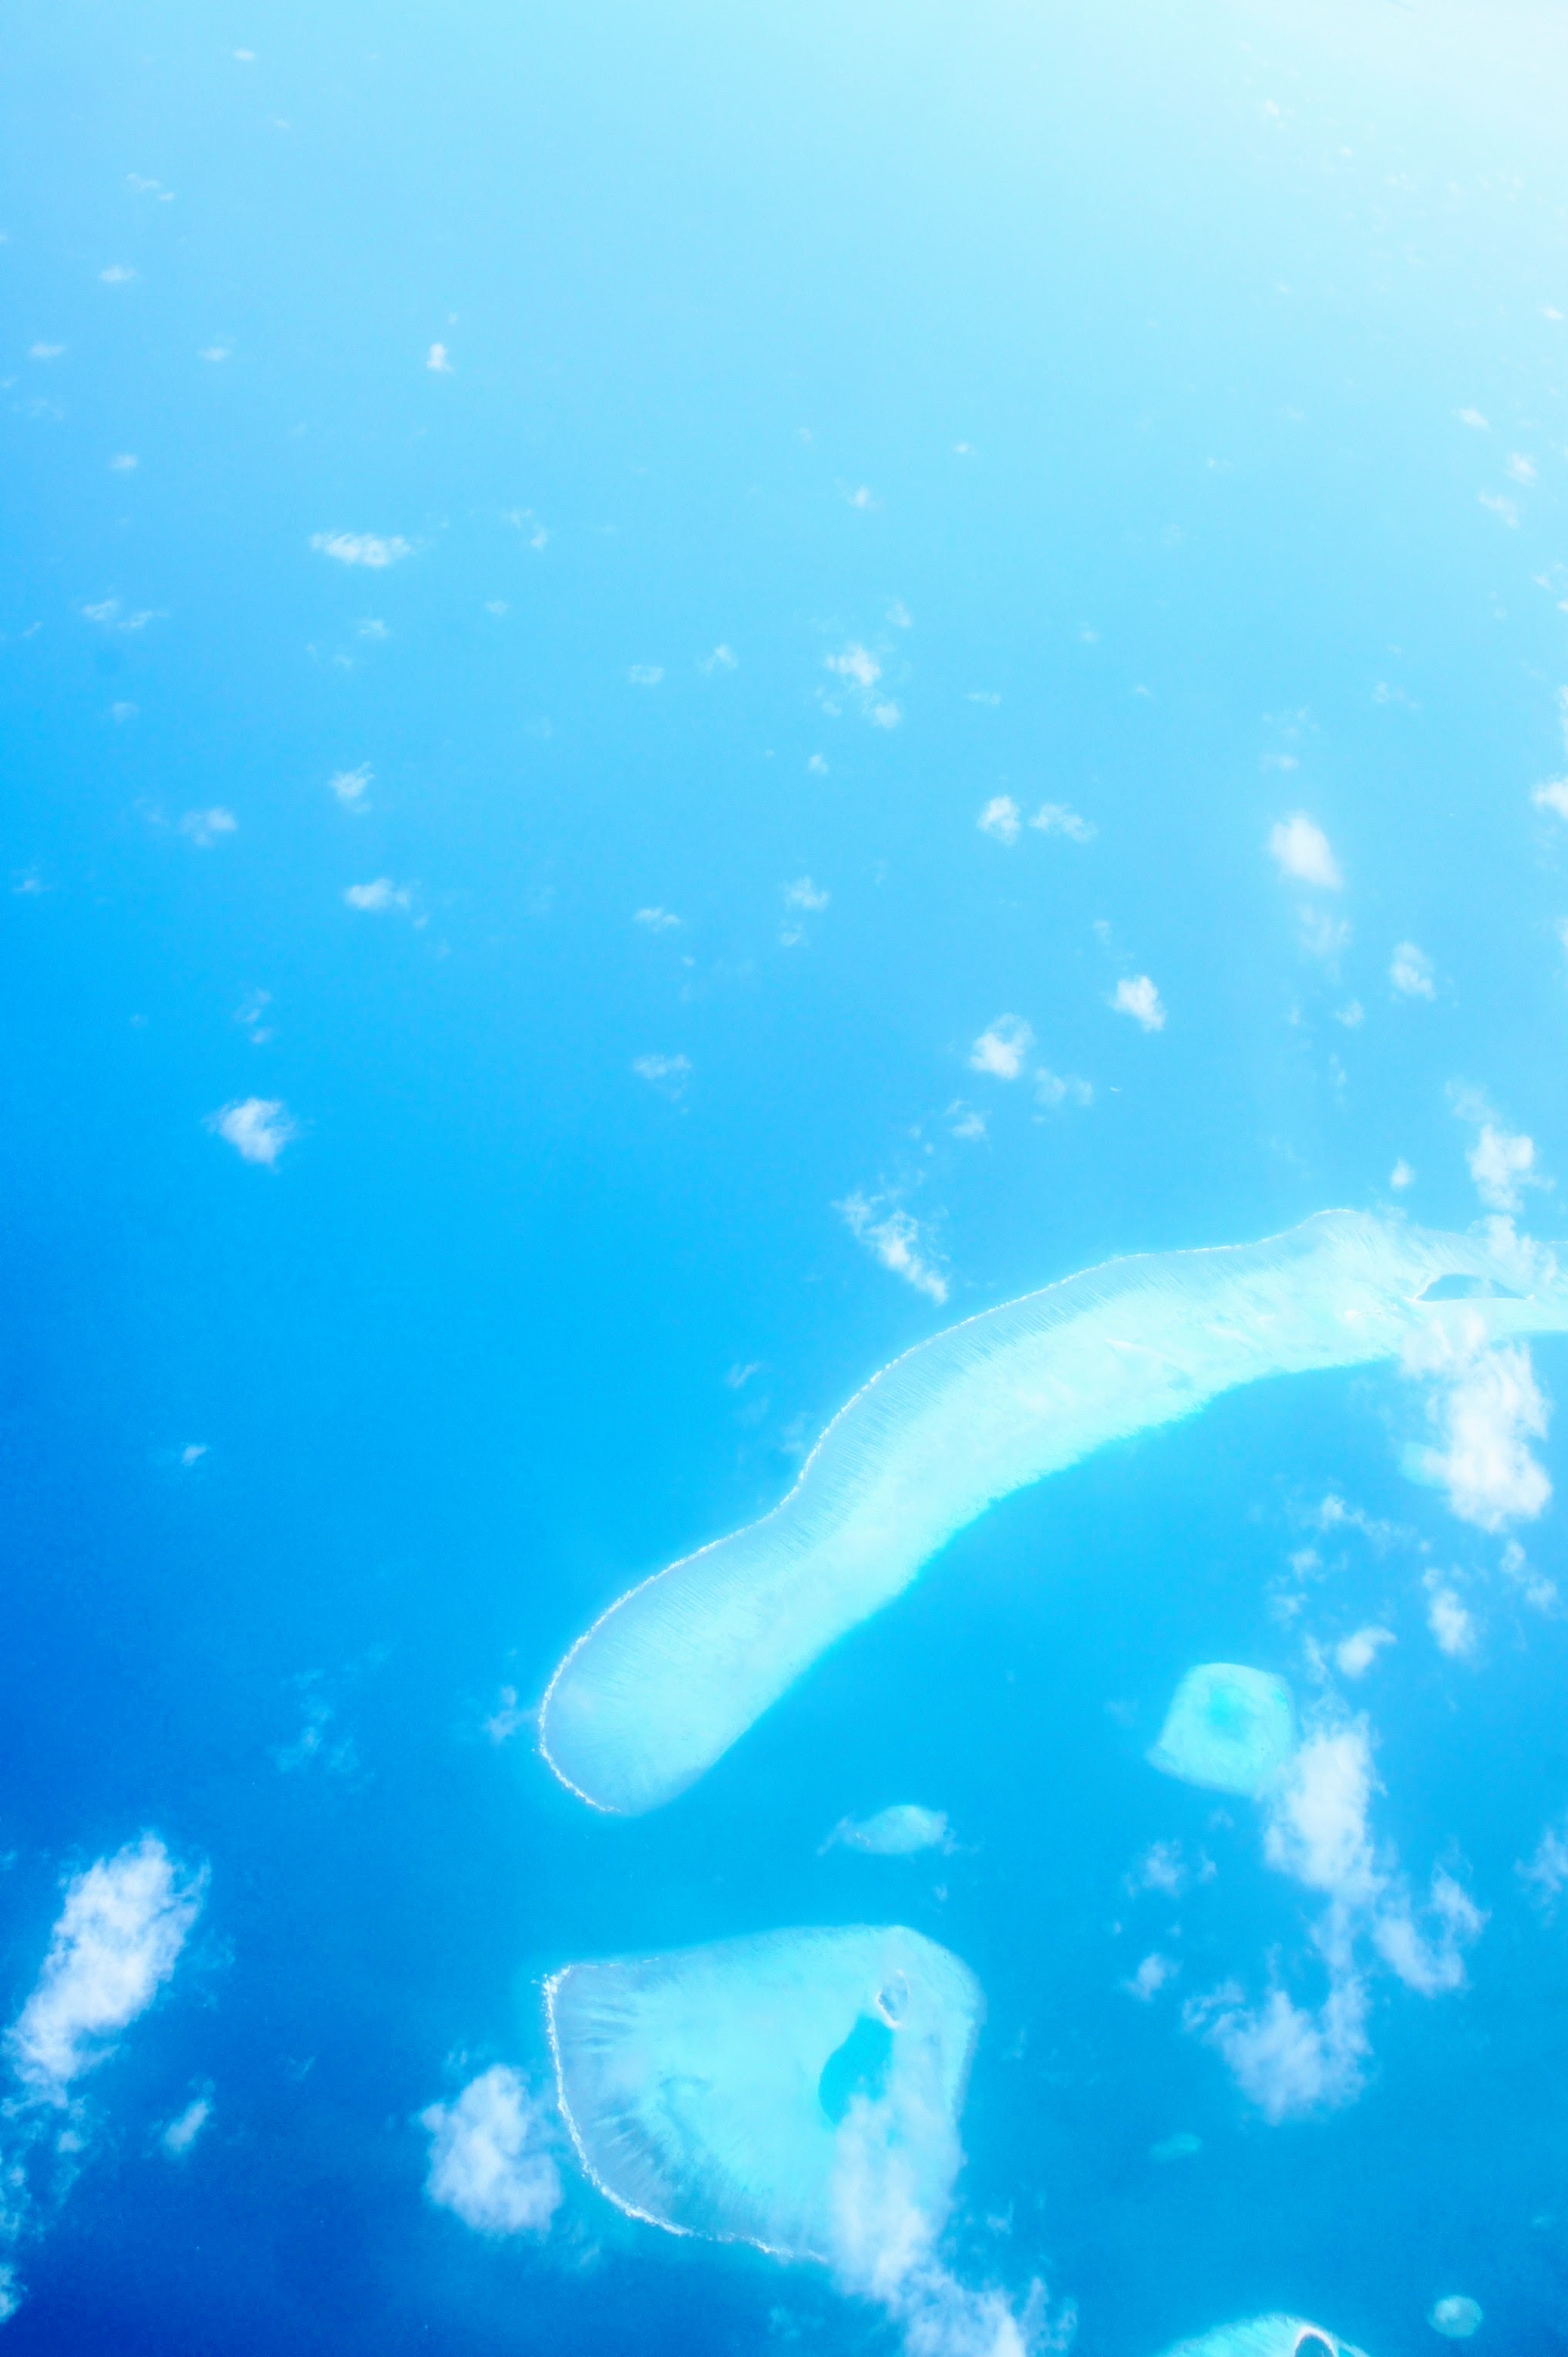
beach, sea, water, ocean, sky, diving, underwater, biology, holiday, island, blue, coral reef, reef, resort, maldives, atoll, marine biology